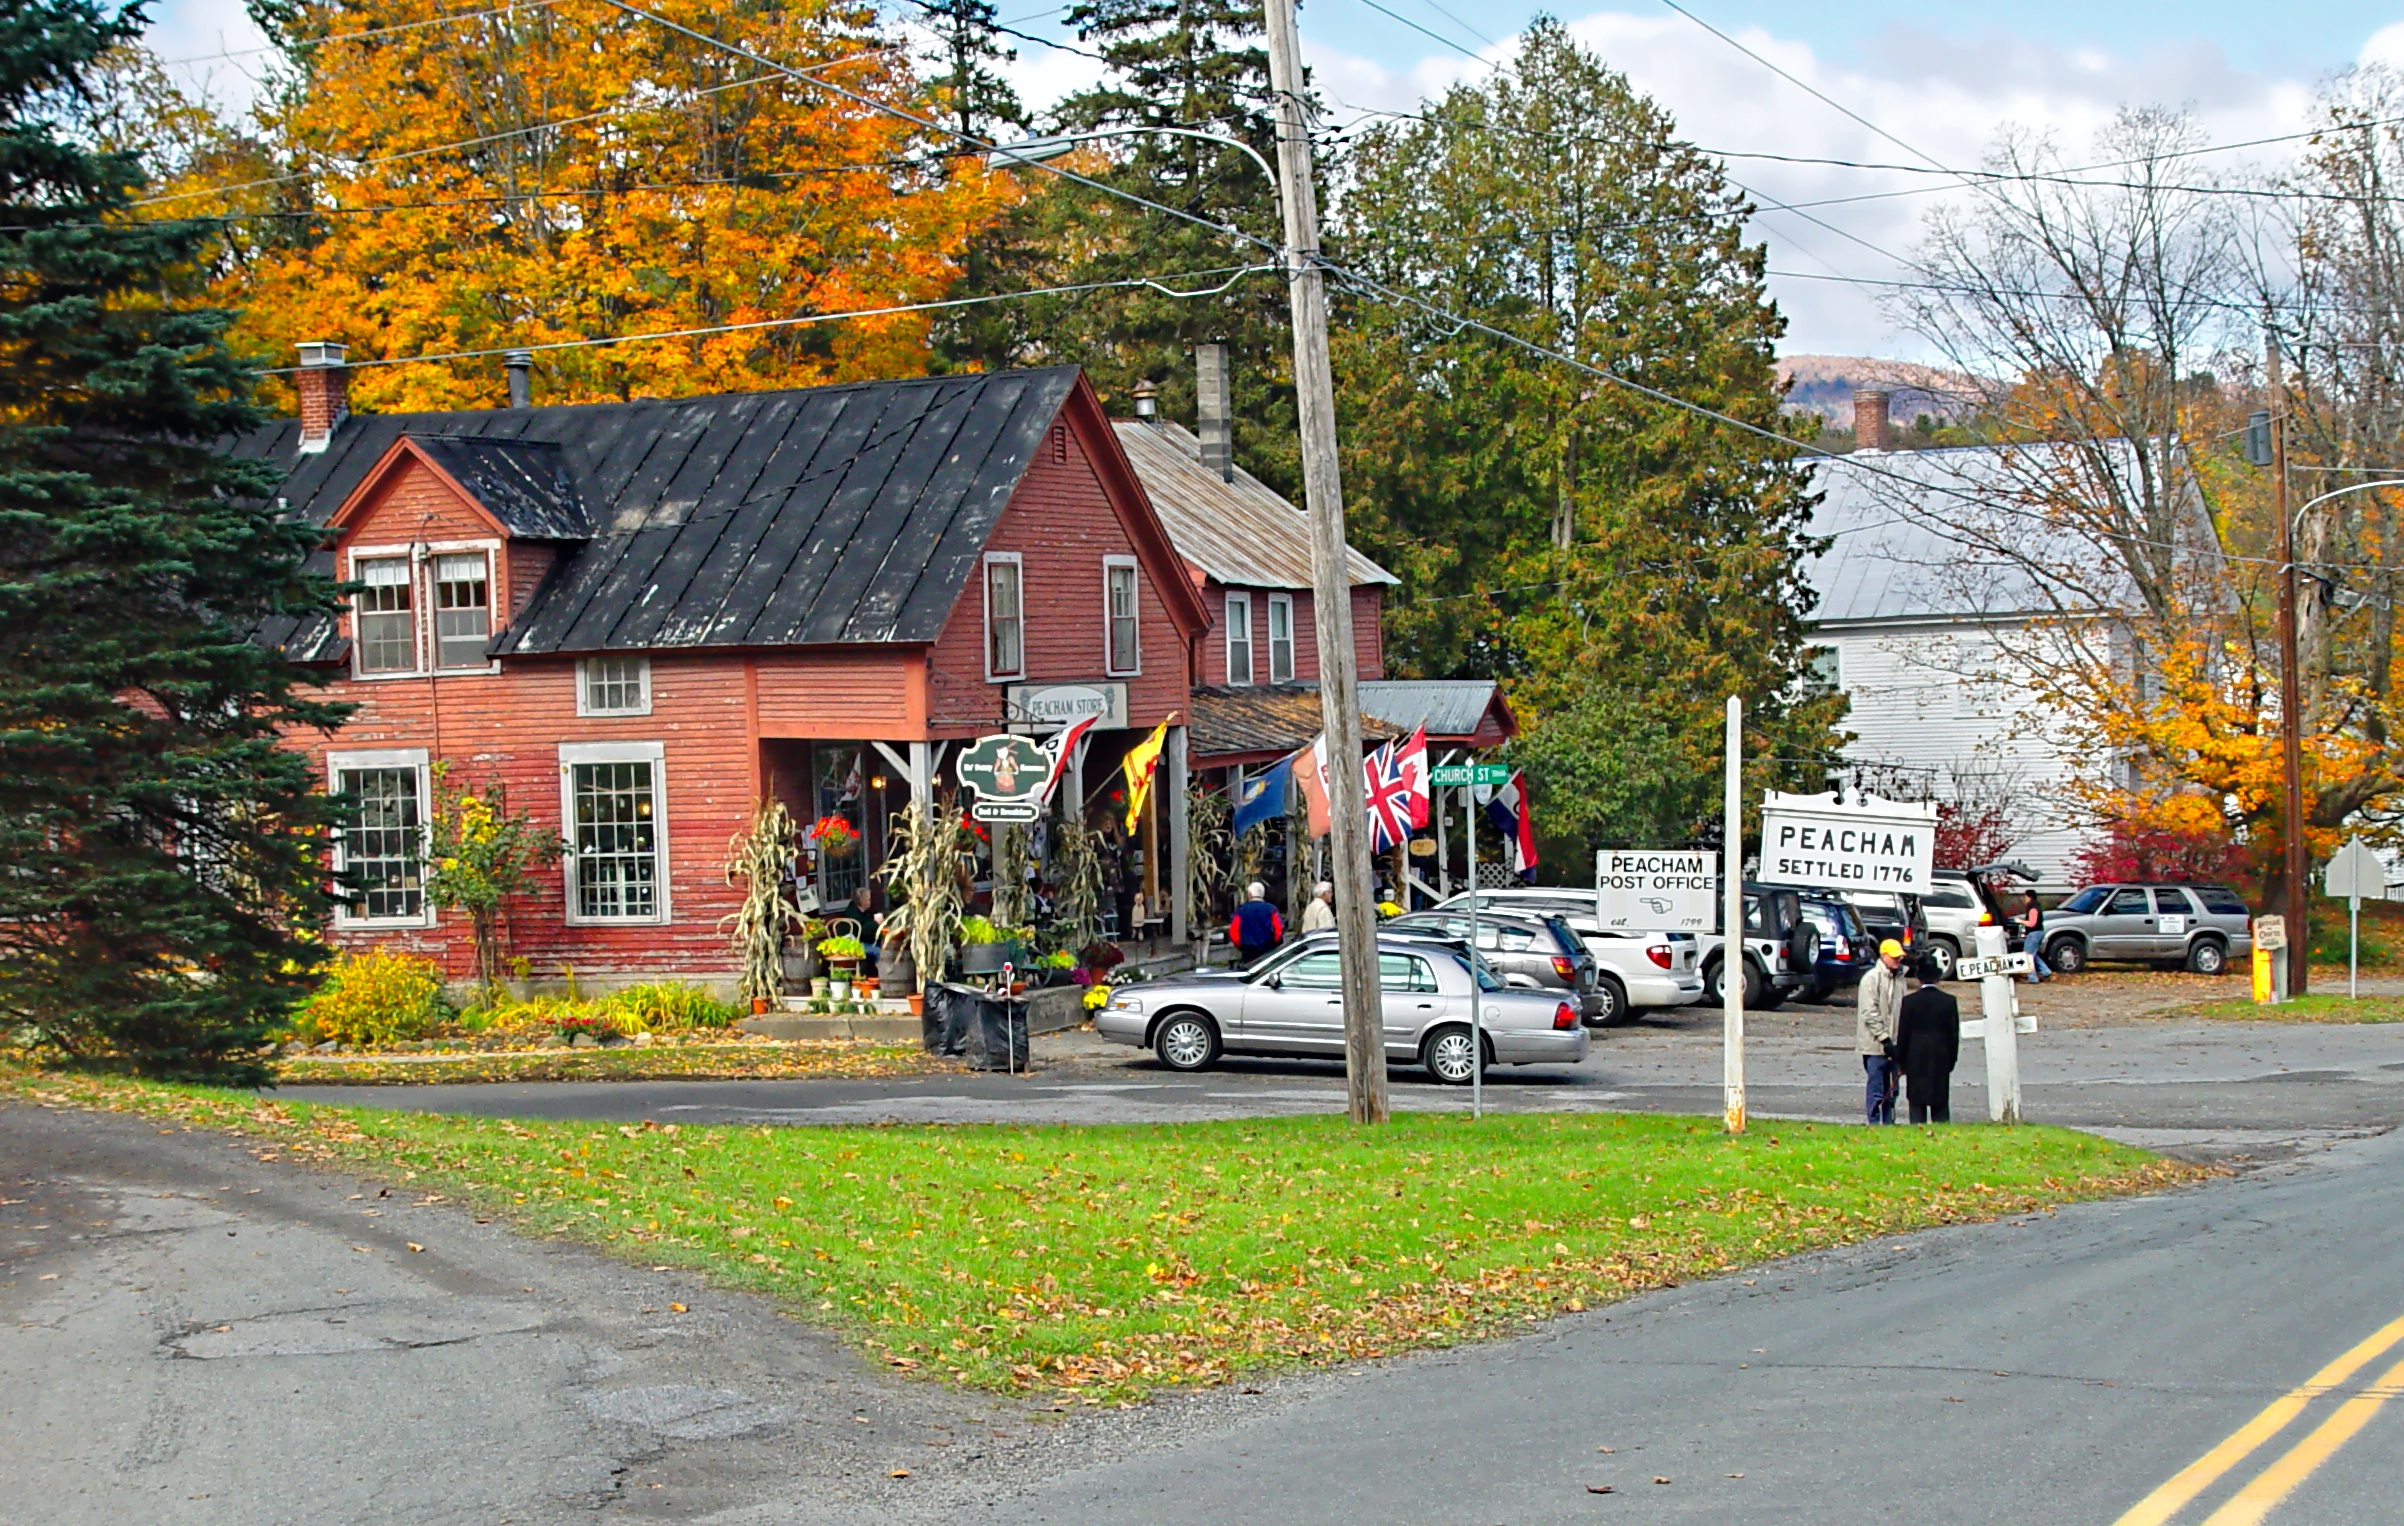
tree, road, town, home, asphalt, suburb, autumn, lane, neighbourhood, residential area, human settlement